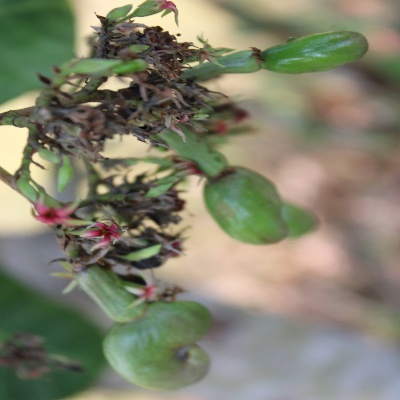
Crop: Cashew
Condition: healthy